Battle of Krasnoi

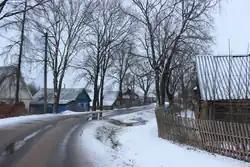
A road in Krasny (2022) with Izba

Despite the Russian eagerness to pursue the retreating French and launch an assault on Krasny, Kutuzov exercised caution, resulting in several hours of delay.